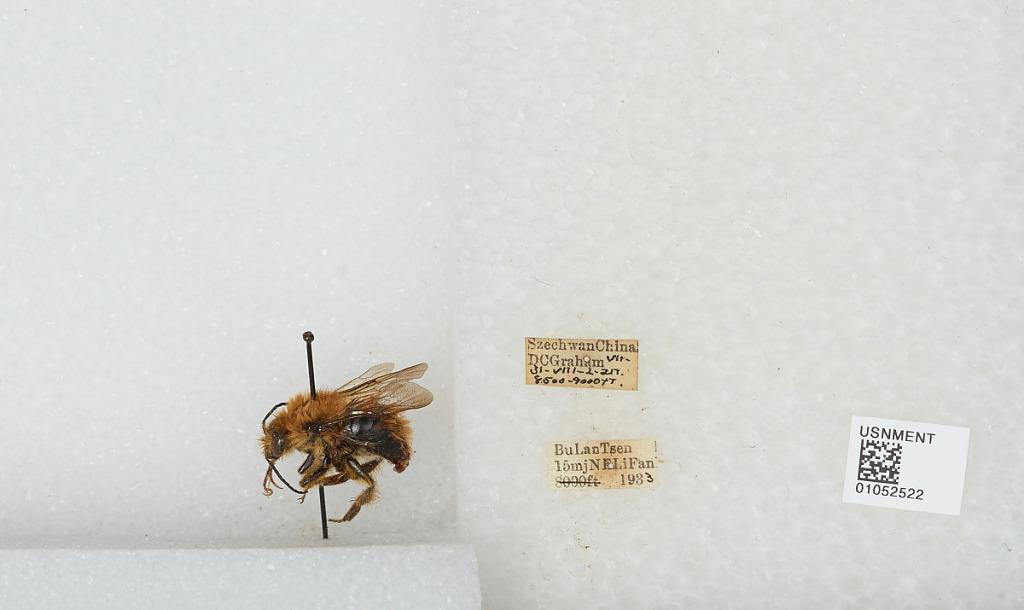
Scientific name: Bombus sp.
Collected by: D. Graham
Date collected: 1933-7-31
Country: China
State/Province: Sichuan
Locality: Bu Lan Tsen 15 mi NE Li Fan